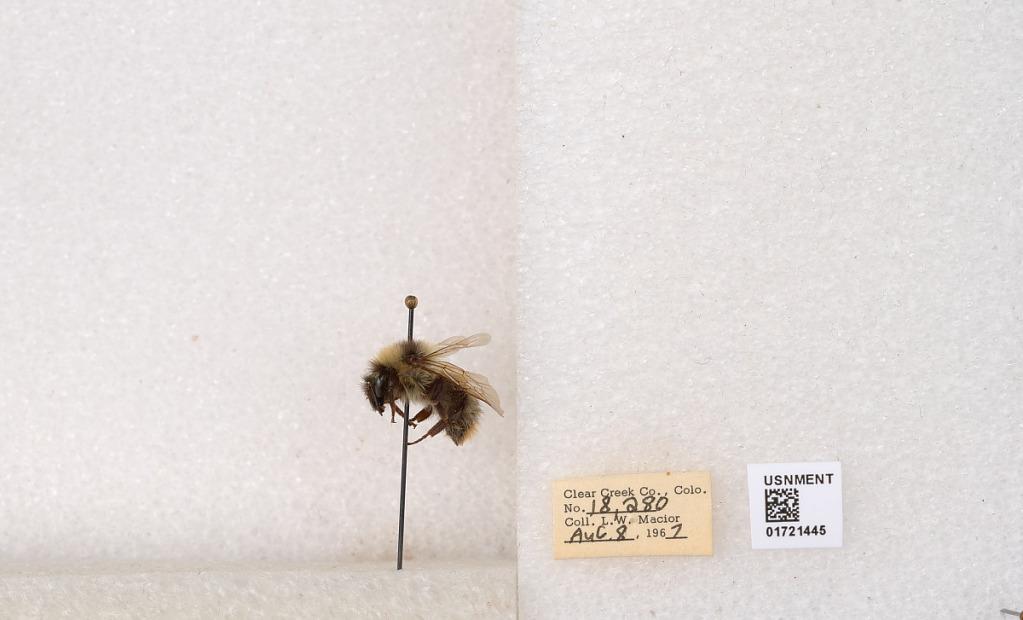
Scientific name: Bombus kirbyellus
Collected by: L. Macior
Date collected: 1967-8-8
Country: United States
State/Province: Colorado
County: Clear Creek
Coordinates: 39.6891, -105.644